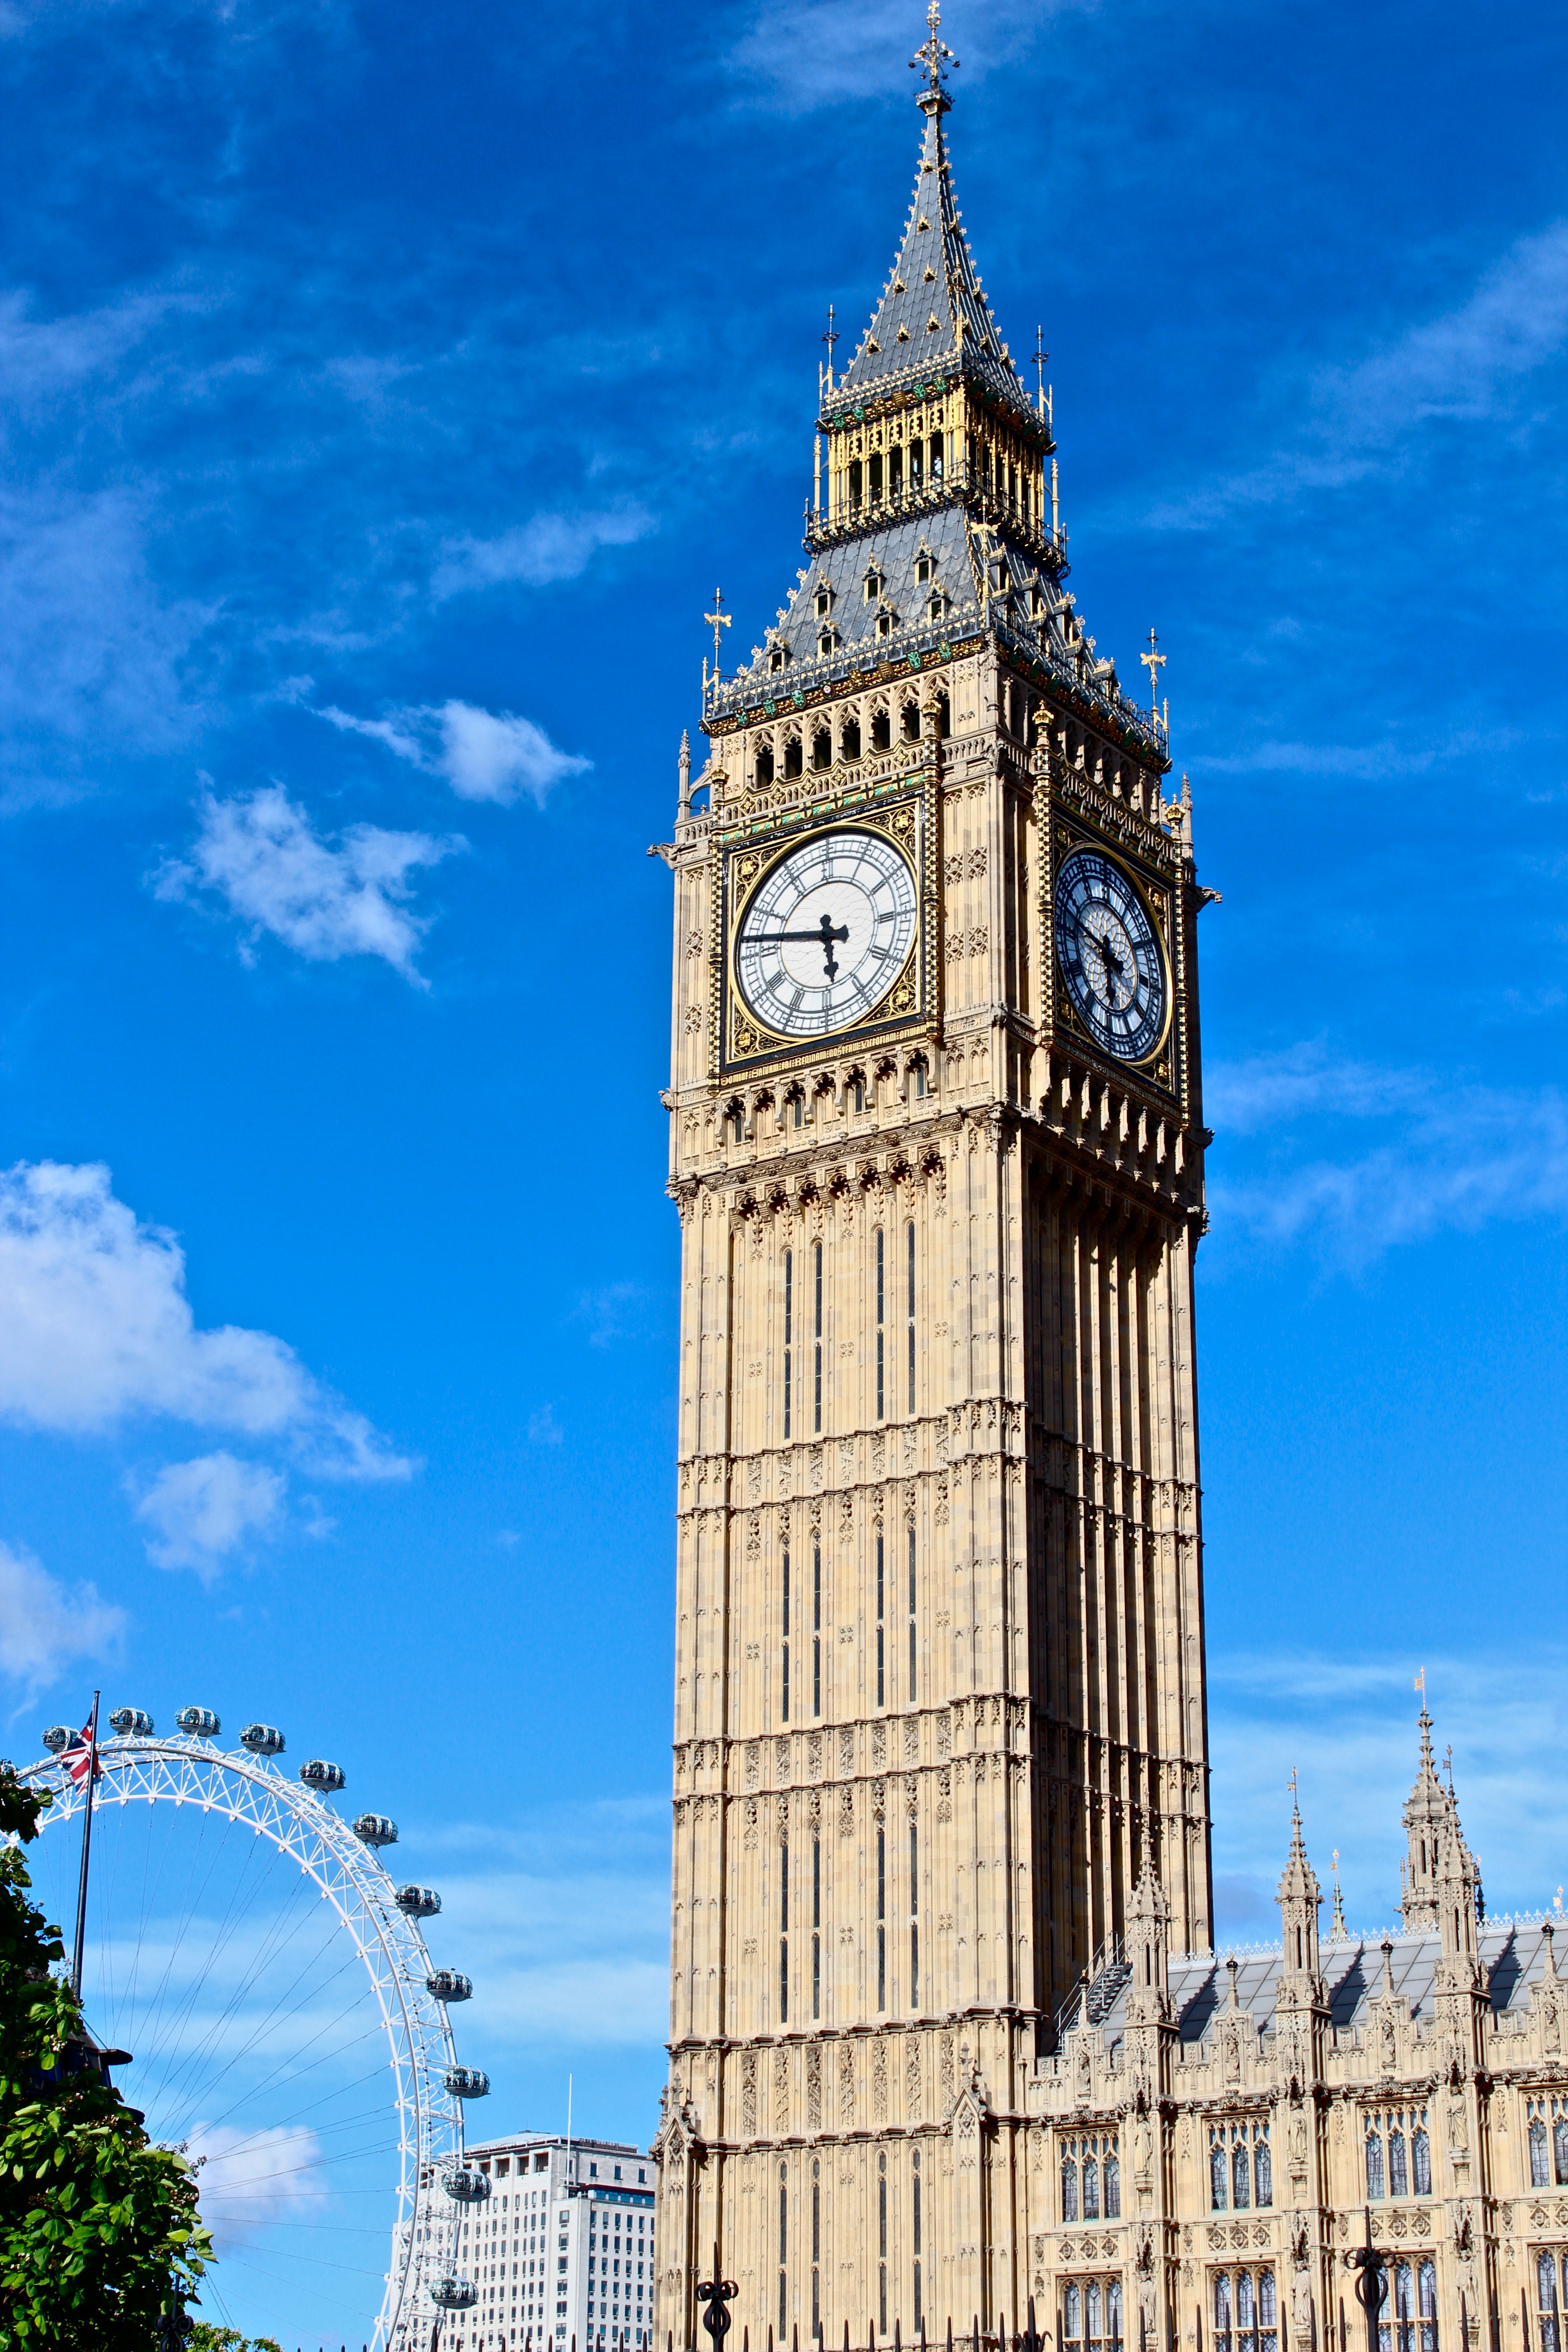
skyscraper, cityscape, tower, landmark, cathedral, clock tower, bell tower, spire, steeple